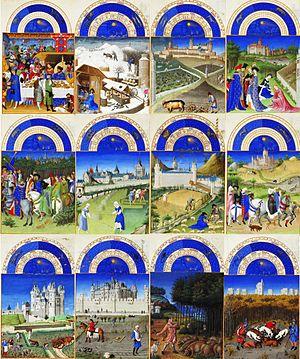
L'architecture gothique est un style architectural d'origine française qui s'est développé à partir de la seconde partie du Moyen Âge en Europe occidentale. Elle apparaît en Île-de-France et en Haute-Picardie au XIIᵉ siècle. Elle se diffuse rapidement au nord puis au sud de la Loire et en Europe jusqu'au milieu du XVIᵉ siècle et même jusqu'au XVIIᵉ siècle dans certains pays. L'esthétique gothique et ses techniques se perpétuent dans l'architecture française au-delà du XVIᵉ siècle, en pleine période classique, dans certains détails et modes de constructions. Enfin, un véritable renouveau apparaît avec la vague de l'historicisme du XIXᵉ siècle jusqu'au début du XXᵉ siècle. Le style a alors été qualifié de néo-gothique.
Les signes du zodiaque sont traditionnellement au nombre de 12. Ils résultent de la division en 12 du cercle qui sépare en deux moitiés égales la ceinture dans laquelle, à nos yeux de Terriens, les planètes du système solaire effectuent leur course apparente autour de notre planète. Le zodiaque formant une bande de ciel circulaire de 360° entourant la Terre, chacun des 12 signes traditionnels comprend 30°. Les signes du zodiaque sont censés correspondre à des types de personnalité caractéristiques. Ce sont, dans l'ordre, le Bélier, le Taureau, les Gémeaux, le Cancer, le Lion, la Vierge, la Balance, le Scorpion, le Sagittaire, le Capricorne, le Verseau et les Poissons.